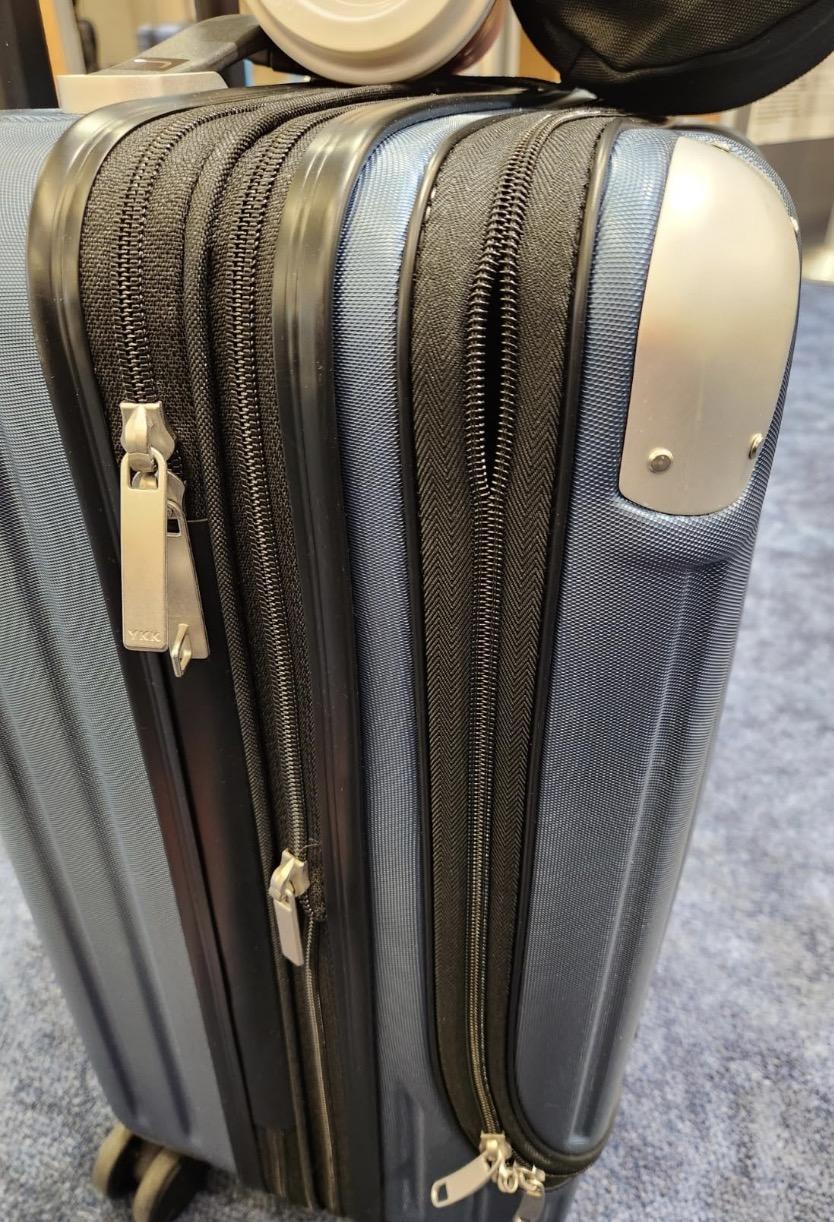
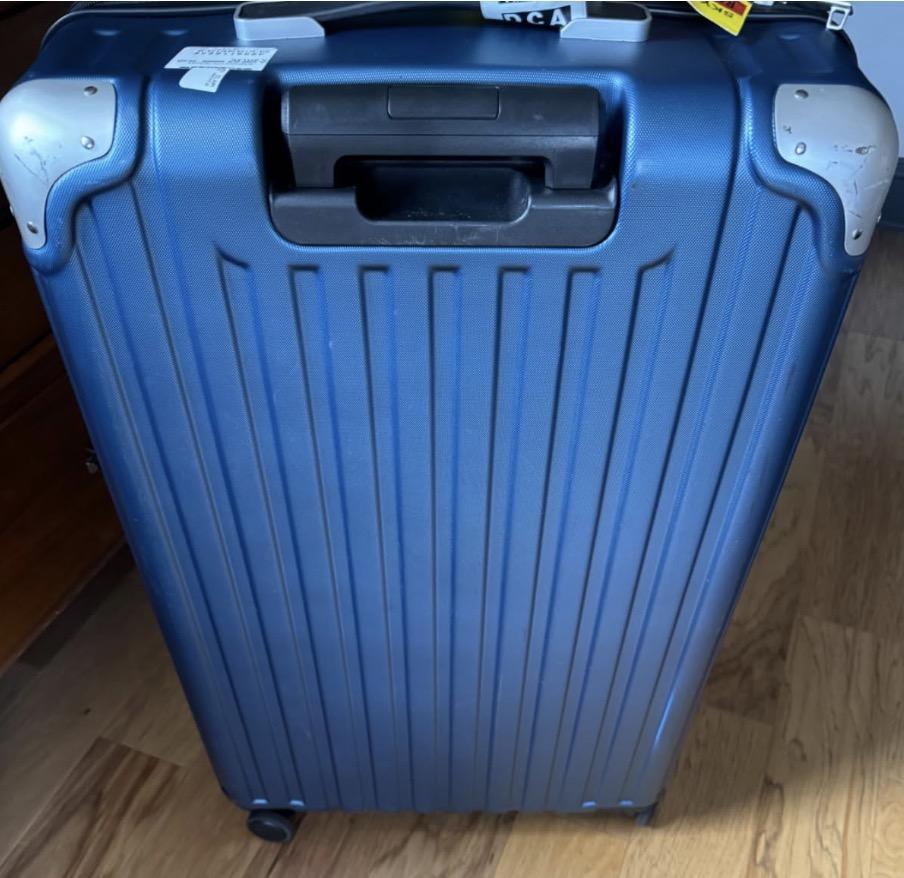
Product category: items_tea
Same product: yes